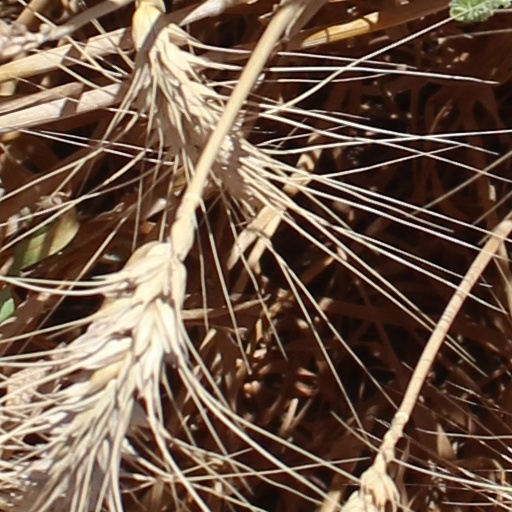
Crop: wheat